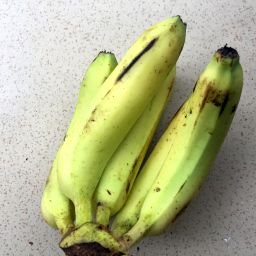
Fruit: Banana
Quality: Good